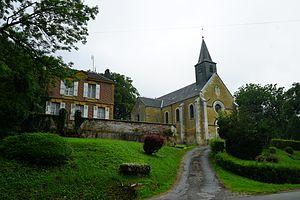
au hameau de librecy.
Signy-l'Abbaye est une commune française et chef-lieu du canton du même nom, située dans le département des Ardennes en région Grand Est.